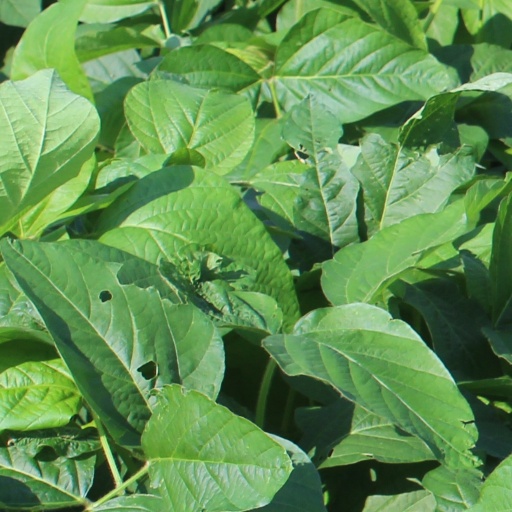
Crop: soybean